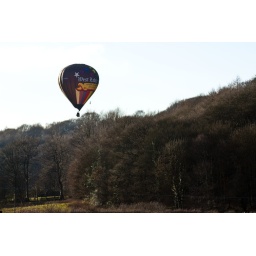
Looked like overshooting the landing but quickly gained enough height to clear the trees ! Taken near Houghall College Durham